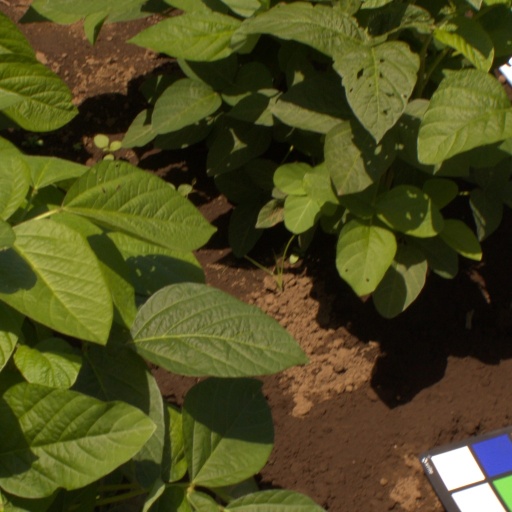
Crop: soybean